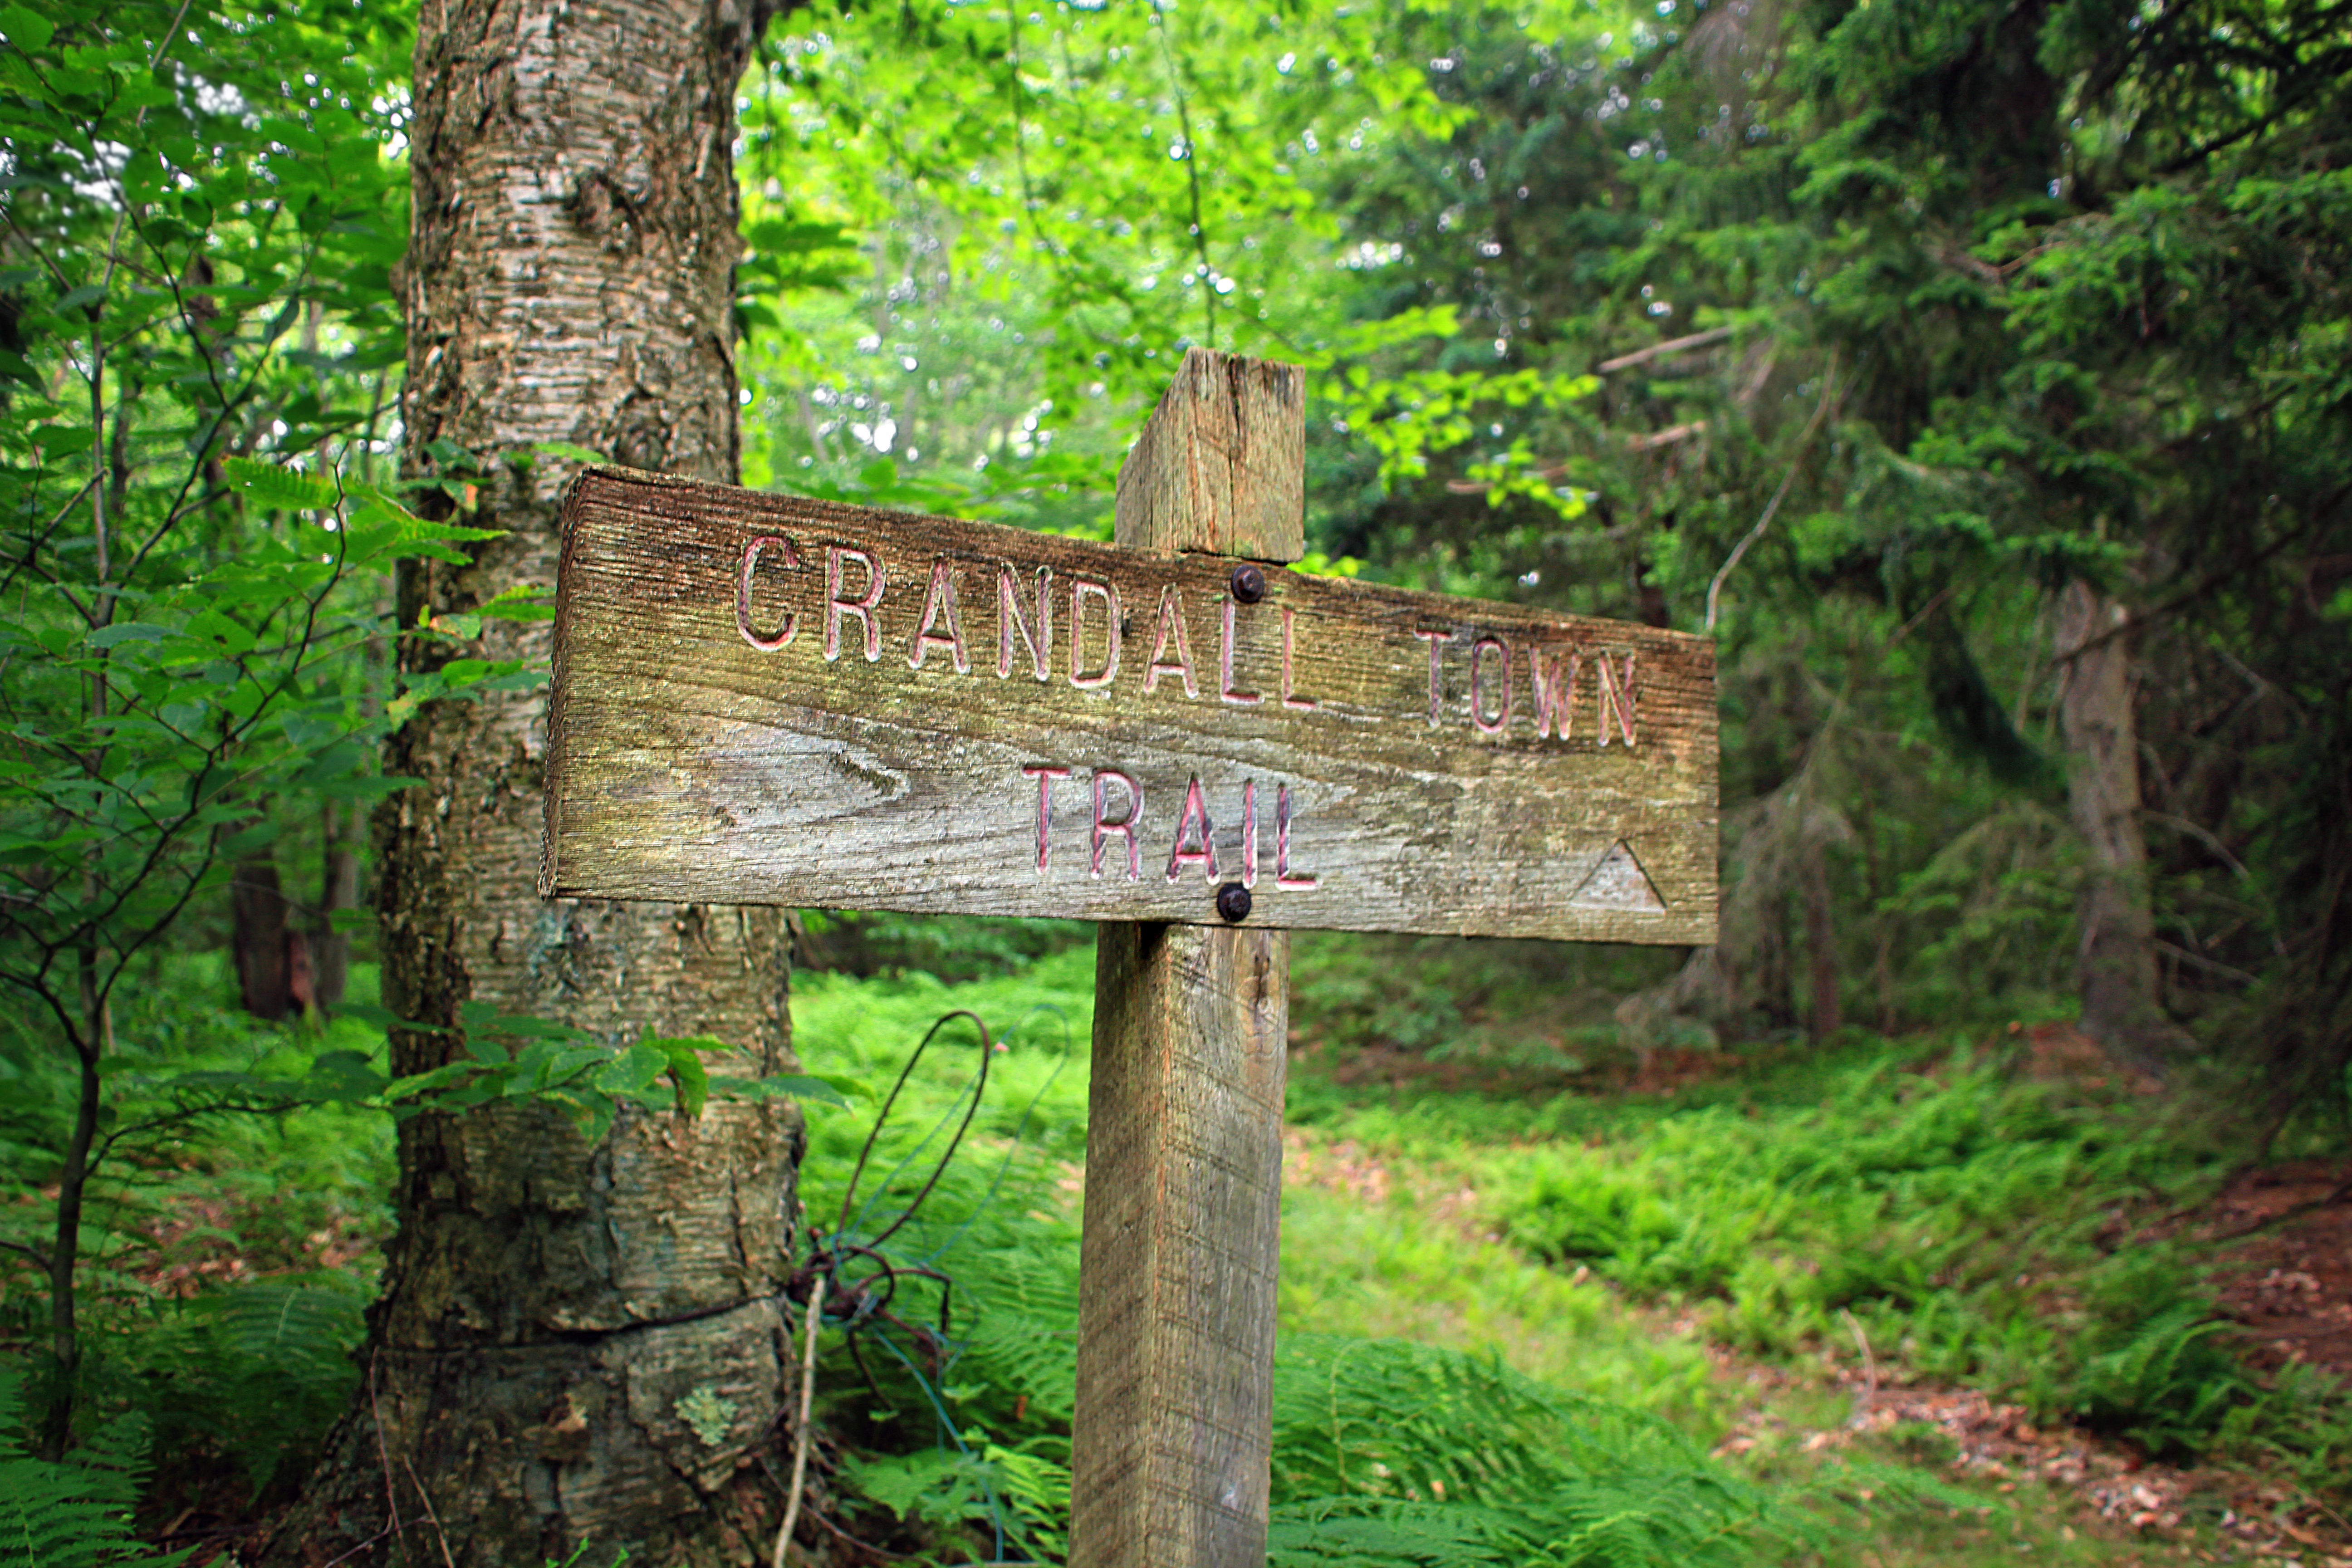
tree, forest, hiking, trail, flower, summer, sign, jungle, park, garden, trees, creativecommons, rainforest, lycomingcounty, pennsylvania, endlessmountains, loyalsockstateforest, woodsroad, oldloggerspath, sullivanmountain, shrine, woodland, habitat, crandalltowntrail, natural environment